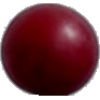
Label: Cherry Wax Red 1